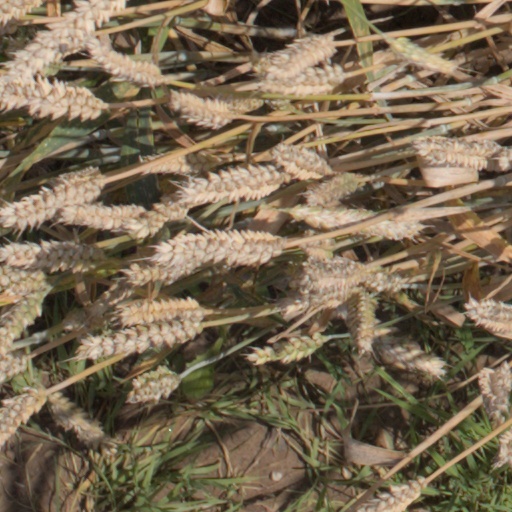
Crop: wheat